Polyneuridine-aldehyde esterase

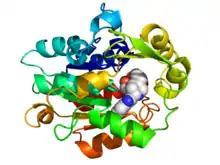
Crystallographic structure of polyneuridine aldehyde esterase from "Rauvolfia serpentina" (rainbow colored, N-terminus = blue, C-terminus = red). The enzyme is complexed with its product 16-epi-vellosimine that is depicted as a space-filling model (carbon = white, oxygen = red, nitrogen = blue).

The mechanism of hydrolysis performed by polyneuridine-aldehyde esterase is not known. It has been suggested that the enzyme utilizes a catalytic triad composed of Ser-87, Asp-216 and His-244. The catalytic amino acid order is the same as the order of enzymes that are part of the α/β hydrolase family. Thus polyneuridine-aldehyde esterase may be a novel member of the α/β hydrolase group.